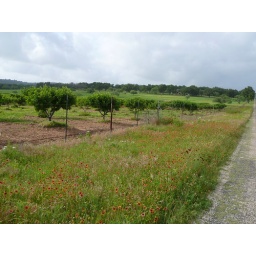
The Mexican hat flowers - and peach trees in the background! There were so many peach stands along the road.